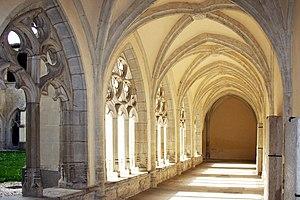
L'histoire du Bugey retrace le passé du territoire du Bugey dont les contours représentent une des divisions administratives du département de l'Ain.
Cet article recense les monuments historiques français classés en 1889.
Le Festival d'Ambronay est un festival de musiques anciennes, qui se déroule chaque année, à Ambronay dans le département français de l'Ain en région Auvergne-Rhône-Alpes.
Le Bas-Bugey ou Bugey blanc est la partie sud de la région historique du Bugey, dans le département français de l'Ain en région Auvergne-Rhône-Alpes.
Cet article liste les abbayes bénédictines actives ou ayant existé sur le territoire français actuel. Il s'agit des abbayes de religieux suivant la règle de saint Benoît, à l'exclusion des cisterciens.